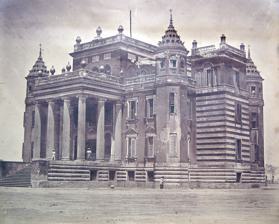
Building: Dilkusha Kothi
Country: India
Year built: 1805
Dilkusha Kothi Dilkusha Kothi in 1858 pictured by Francis Beato General information Architectural style English Baroque Town or city Lucknow Country India Construction started c 1800 Completed c.1805 Demolished ruin by 1880s Client Saadat Ali Khan Dilkusha Kothi is the remains of an eighteenth-century house built in the English baroque style in the quiet Dilkusha area of Lucknow in India . Today there are only a few towers and external walls as a monument, though the extensive gardens remain. The house was shelled during its involvement in the Siege of Lucknow in 1857, together with the Residency and the nearby school of La Martinière . History The house was constructed around 1800 by the British resident Major Gore Ouseley , a friend of the ruler of Oudh , Nawab Saadat Ali Khan . It was initially intended as a hunting lodge for the Nawabs of Oudh, although it was later used as a summer resort too. Changes were made to its design by Nawab, King Nasir-ud-Din Haider (1827-1837). The building had patterned walls and unusually no inner courtyard as was traditional in Indian architecture. The building therefore had a smaller footprint and did not extend over a large area but was taller than traditional local architecture. Like its neighbour, La Constantia , it is located on the banks of Lucknow's main river, the Gomti . An engraving of the north front of Seaton Delaval Hall in Northumberland , England The design bears a startling resemblance to the style of Seaton Delaval Hall in Northumberland , England . Seaton Delaval Hall was built in 1721 and was designed by Sir John Vanbrugh , who also designed Blenheim Palace . Dilkusha Kothi is depicted in a rare early albumen print by the photographer Samuel Bourne , dating from 1864–1865. The British actress Mary Linley Taylor was impressed by Dilkusha Kothi and named her own home in Seoul after it.  She explained, "From that moment in India when first I saw Dilkusha, the Palace of Heart's Delight, I dreamed of this moment when I would bestow upon our home the name 'Dilkusha'." Balloon ascent It is said that in 1830, Dilkushi Kothi was the location for an early balloon ascent by "an Englishman". This story is less notable given that the Frenchman Claude Martin who had been a neighbour when his palace of Constantia, later La Martinière Boys College , was started in the 1790s. He too had arranged a balloon ascent in Lucknow and he died before the demonstration here. The ascent in 1830 was watched by King Nasir-ud-Din Haider and a large number of his courtiers. 1857 Main article: Siege of Lucknow Plate 09, The Dil Khoosa Palace during the Siege of Lucknow in 1857 A map showing the British positions and the key positions of both Dilkusha Kothi and La Martinière College , towards the lower right. The military positions in 1857 are shown on the map illustrated. The Dilkusha gardens are at the lower right near St Paul's College. In 1857 the house was occupied by Indian rebels before being recaptured by British forces under the instructions of Sir Colin Campbell . General Henry Havelock died on 24 November 1857 from dysentery at Dilkusha. The map illustrated shows how the grounds were at the centre of the British military activity in September and November 1857. Northwest along the river Gomti is La Martinière College, and further along the river is the Residency of Sir Henry Lawrence . These three buildings played a substantial role in the uprising in Lucknow. This building received heavy shelling, although the photograph above dated 1858 shows little evidence of major damage. A photo taken in 1898 shows the building in ruins  , so it would appear that the major damage was not sustained in the siege. Following the uprising a large number of medals were awarded, but the most valuable are said to be those that bear the words "Siege of Lucknow". The Dilkusha with Lucknow in the Distance , 1866, William Simpson , Yale Center for British Art A picture taken in the 1880s by an unknown photographer shows the palace in ruins Recent photo of Dilkhusha Kothi Today Today the gardens are visited by few people. It has been surmised that the reason may be the lack of publicity. There are a greater number of visitors during the winter when foreign tourists add to the normal visitors of families picnicking, school children and young couples. The Archaeological Society of India has done work to prevent further decay, carrying out gardening and small repairs. The site is considered to be deserving of further publicity by the ASI, subject to funding. It is claimed that "Dilkusha Kothi is probably one of the most beautiful monuments in the historic city of Lucknow." In literature There are strong links to E. M. Forster 's novel A Passage to India . In the book there is a place called Dilkusha, which is a replica of an English stately home. See also Dilkusha Lucknow Lucknow Siege La Martinière College, Lucknow References